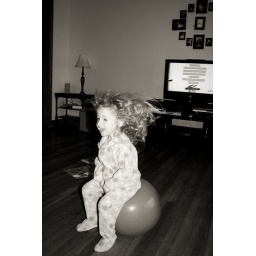
day 50... My daughter bouncing all over the house on her ball with a handle... she loves it